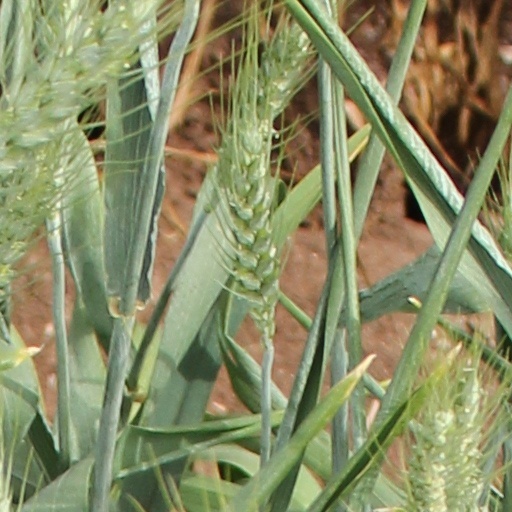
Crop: wheat